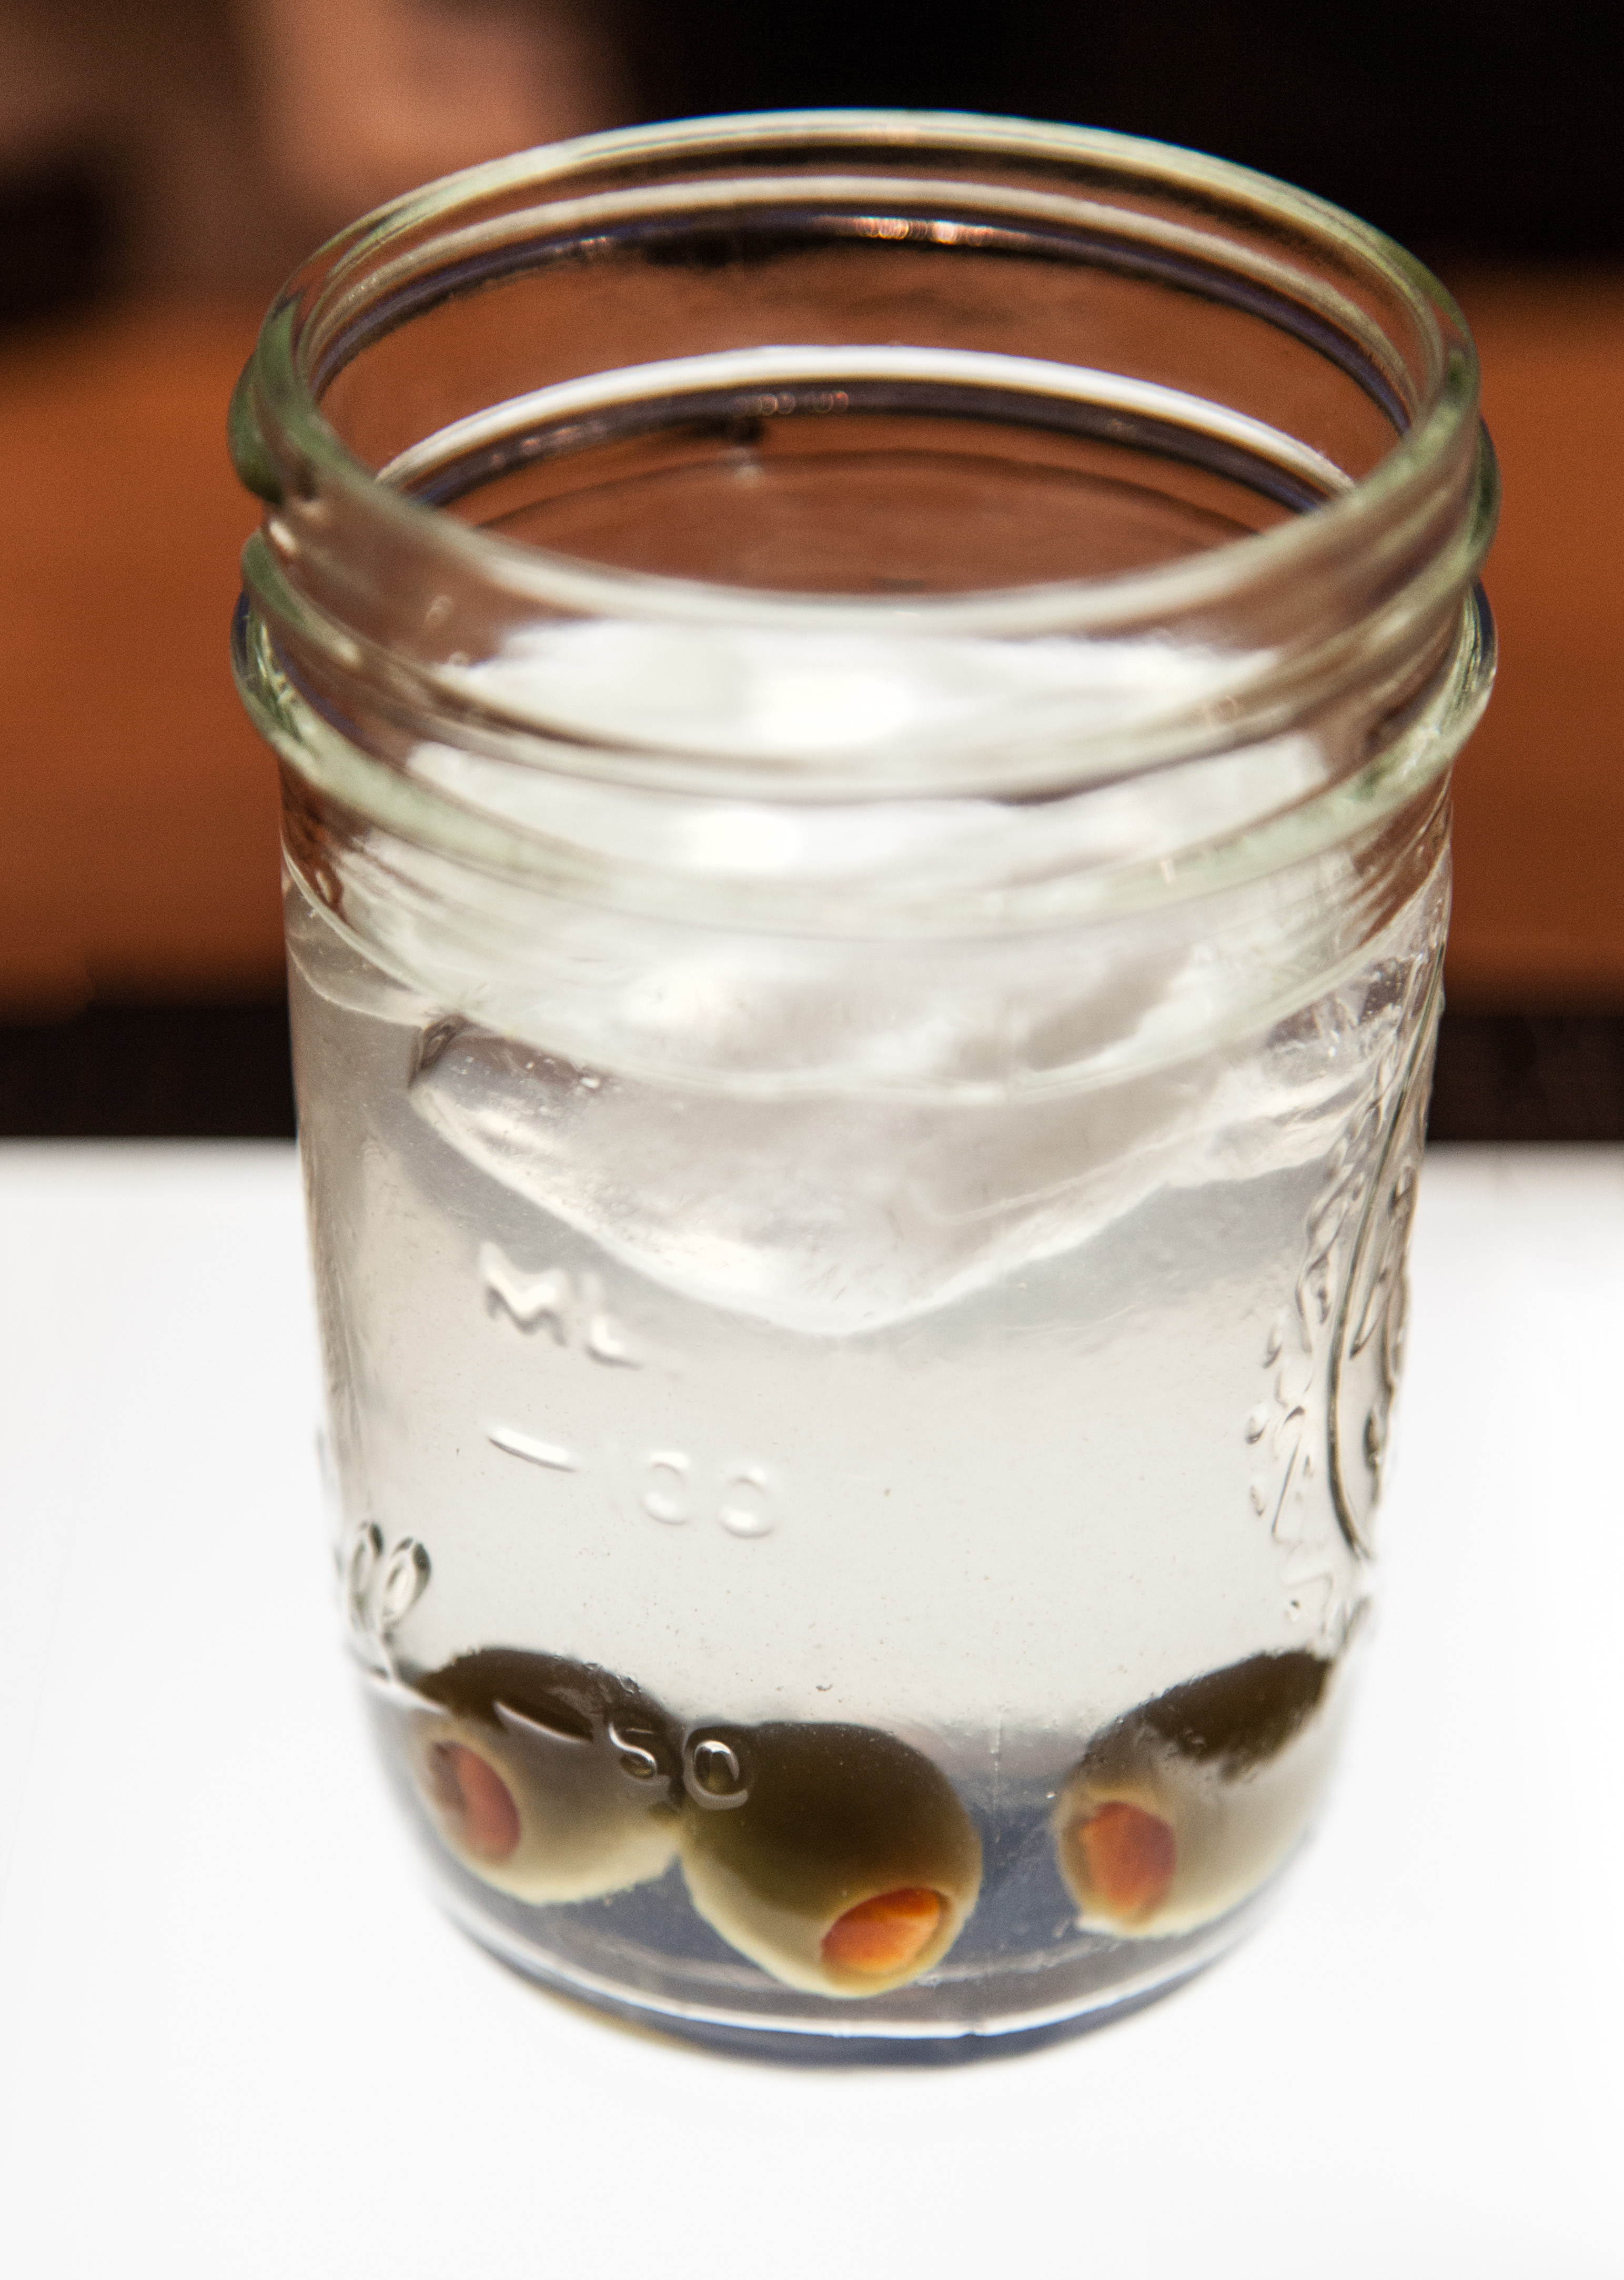
glass, cup, bottle, candle, lighting, martini, glass bottle, mason jar, 2014, olive, 3652014, 365the2014edition, drinkware